Henry Morton Stanley's first trans-Africa expedition

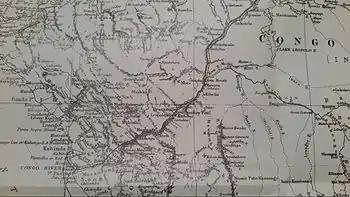
Stanley's route is depicted by the solid black line.

The final objective was to determine whether the Lualaba River fed the Nile, the Congo or even the Niger. On August 25, 1876, Stanley left Ujiji with an expedition of 132, crossing the lake westward to Manyema, to enter the heart of Africa. In October they reached the confluence of the Luama River and the Lualaba River. Entering Manyema, they were in a lawless area containing cannibal tribes. Tippu Tip based his source of slaves here. Also, Livingstone had witnessed a massacre of Africans here and did not succeed in getting any further. Nor had Vernon Cameron in 1874. However Stanley reached a contract with Tippu Tip, in which they agreed to accompany each other for "sixty marches-each march of four hours' duration." They reached Nyangwe on October 28.